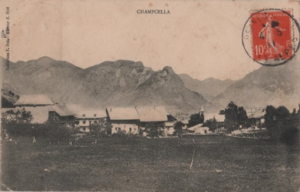
carte postale ancienne de Champcella.
Champcella est une commune française située dans le département des Hautes-Alpes en région Provence-Alpes-Côte d'Azur.